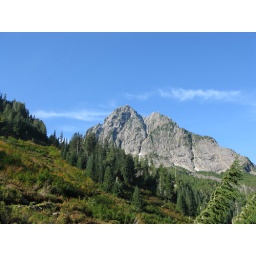
Hardly a cloud in the sky as we make our way into the basin.